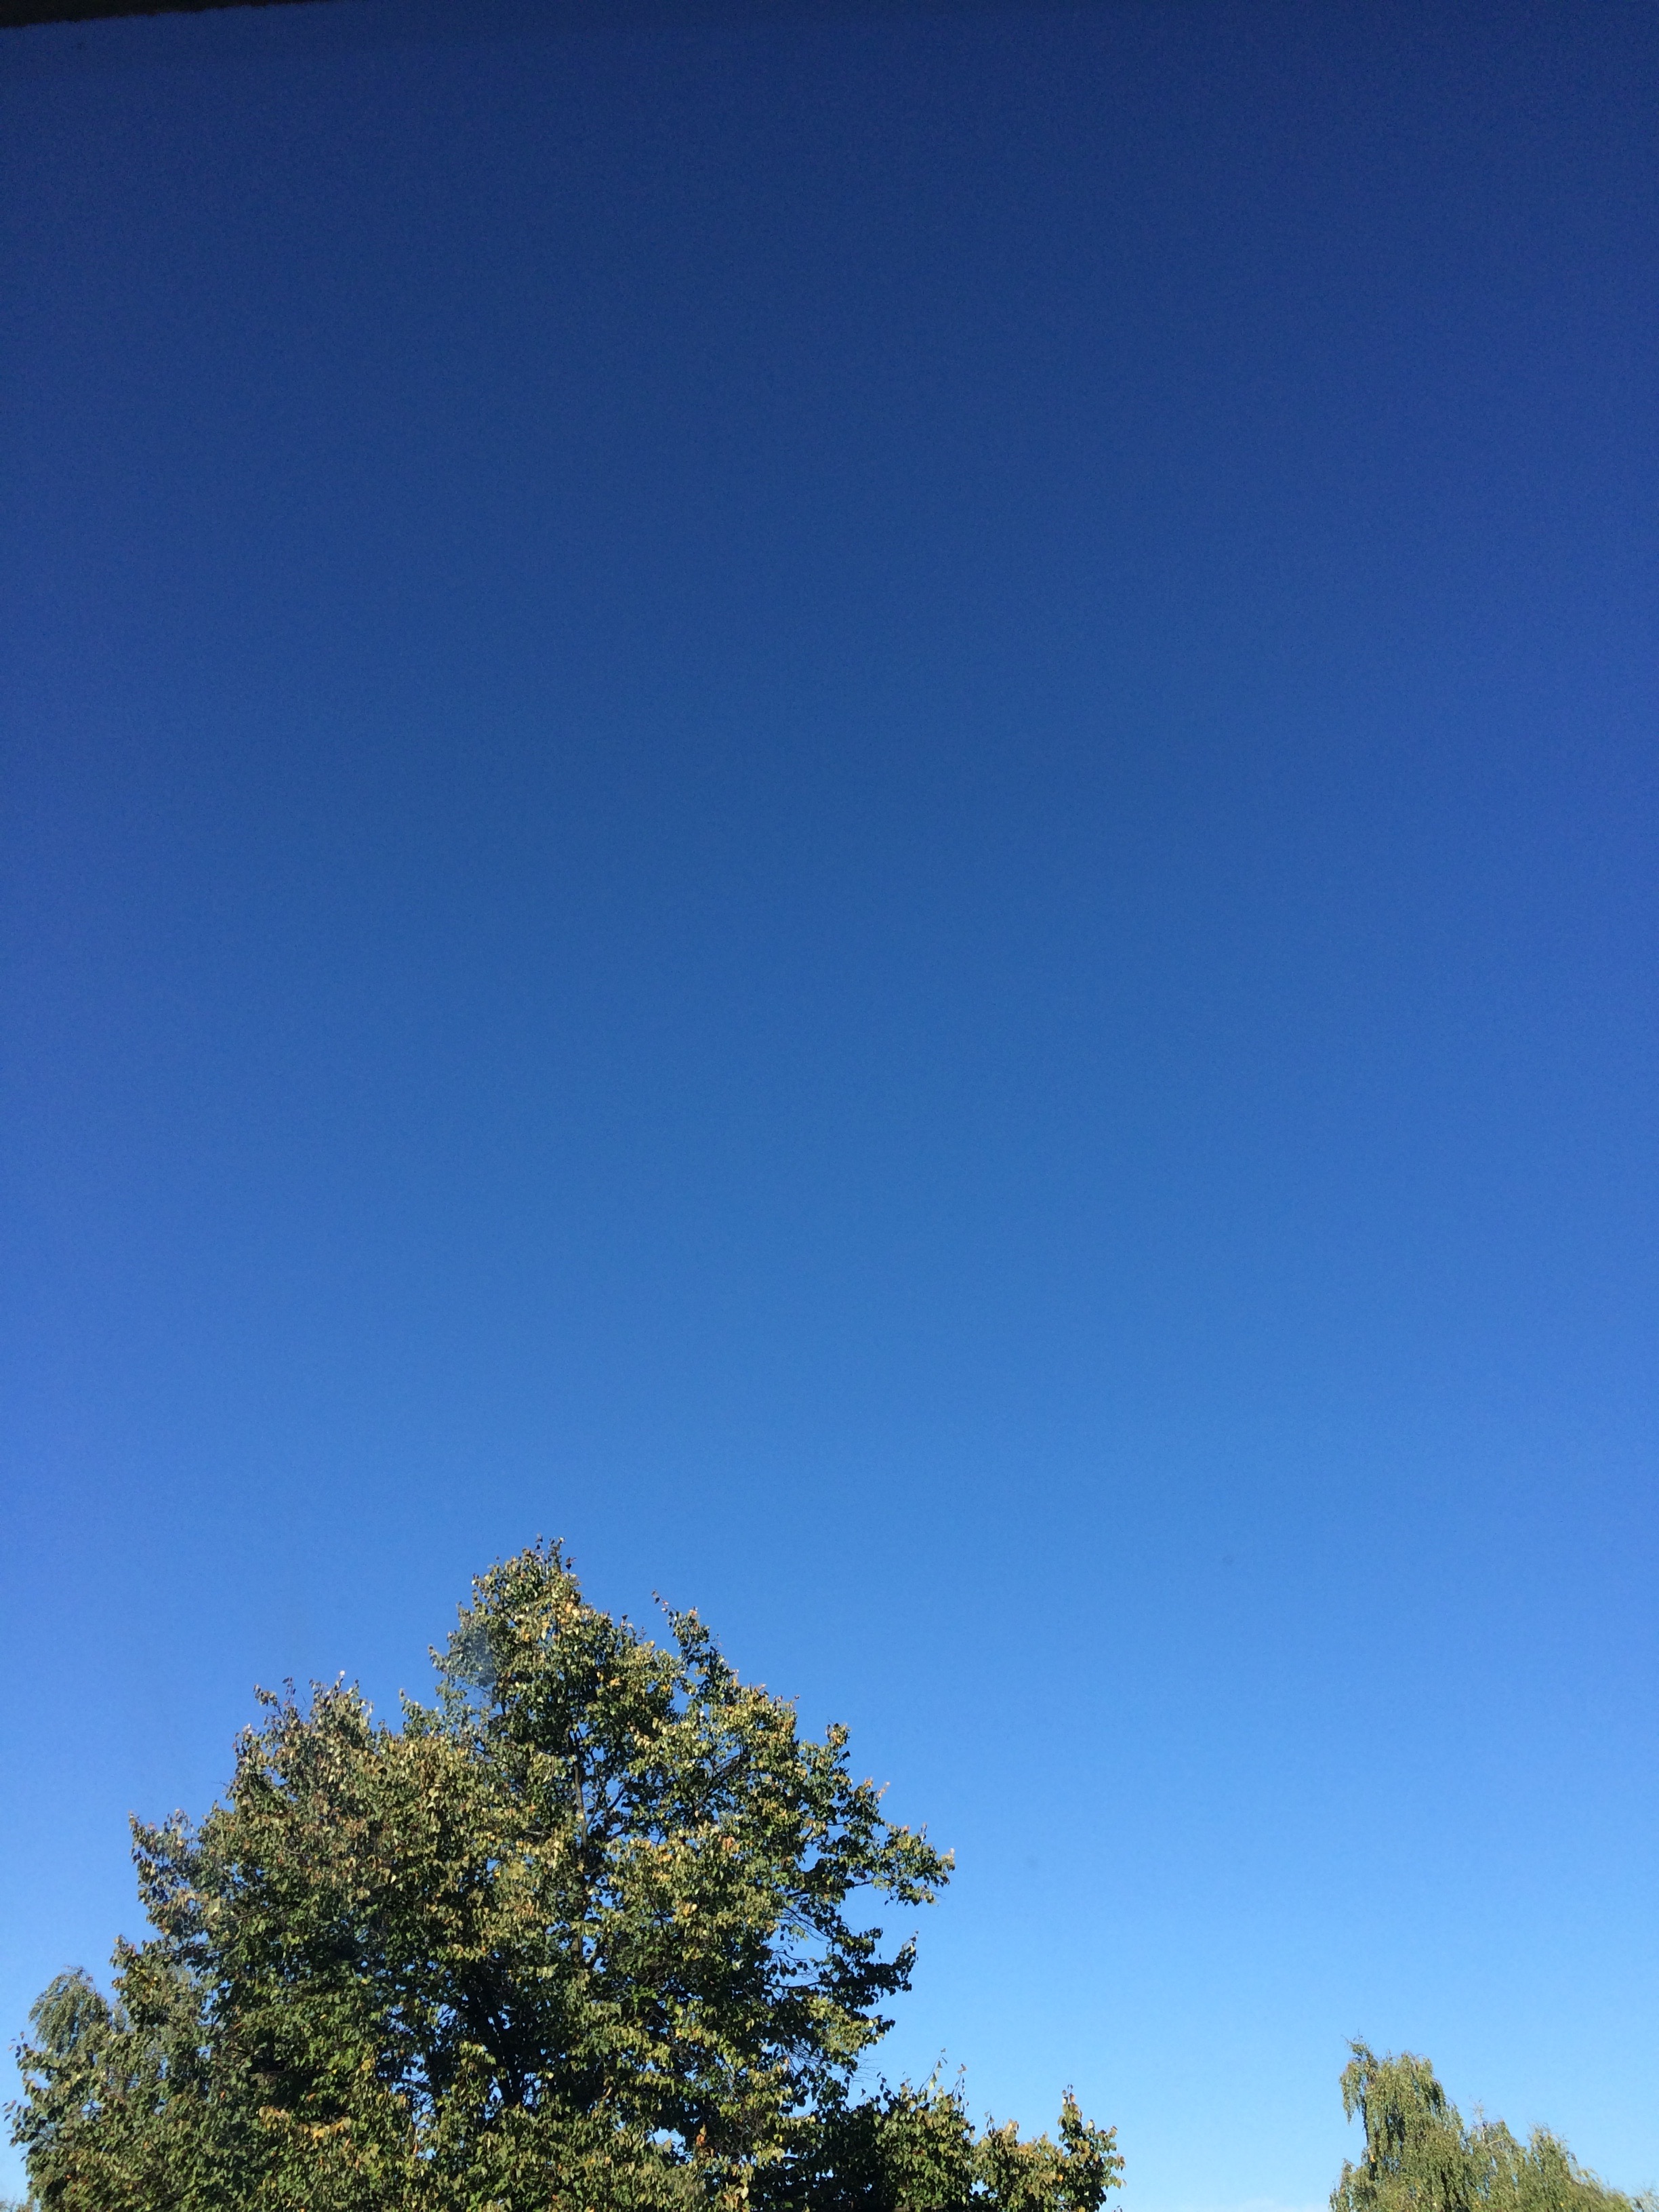
tree, horizon, cloud, plant, sky, sunlight, dawn, atmosphere, dusk, blue, ecosystem, woody plant